Mountaineering boot

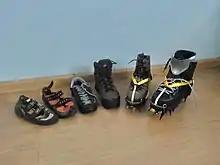
From left to right: two rock climbing shoes, approach shoe, hiking boot, a leather mountaineering boot and a plastic mountaineering boot. The mountaineering boots are fitted with automatic crampons

Mountaineering, expedition or high altitude boots are a type of footwear used in mountain climbing. They are designed specifically for moving over harsh terrain.